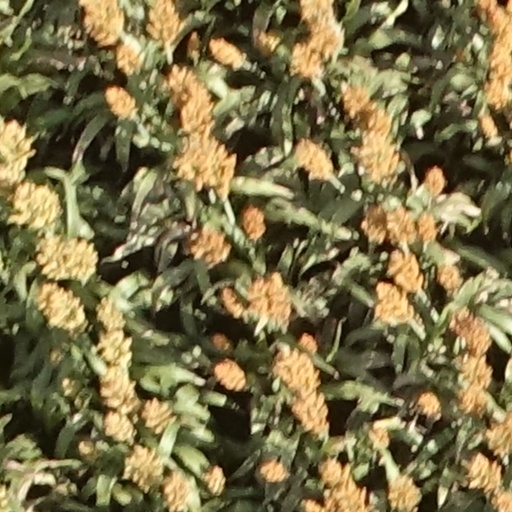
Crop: sorghum